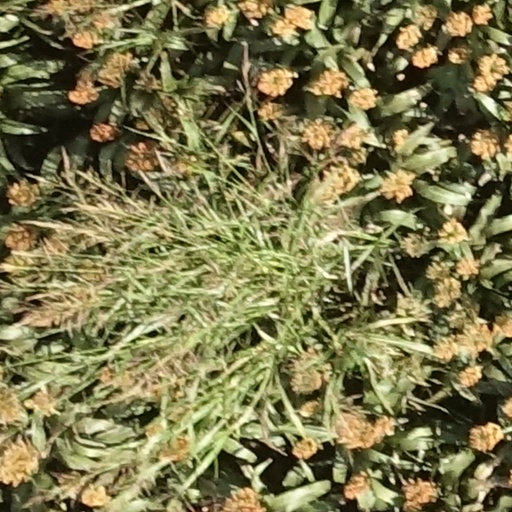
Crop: sorghum